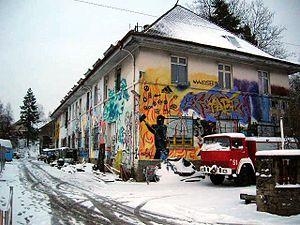
Le squat, désigne l'occupation d'un lieu dans une perspective d'habitation sans l'accord du titulaire légal de ce lieu. Juridiquement qualifié d'« occupation sans droit ni titre », le squat est donc par définition illégal. Par extension, le squat désigne le lieu ainsi occupé.